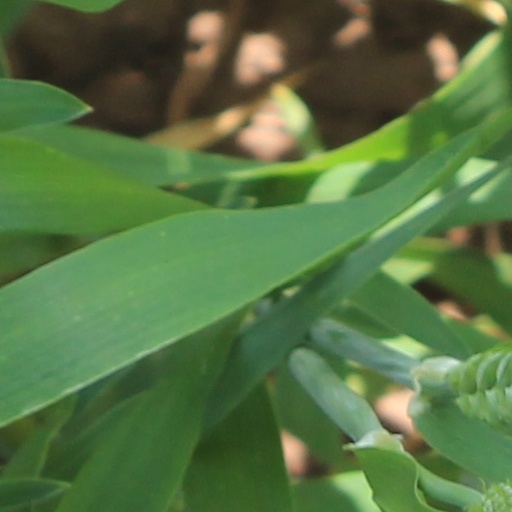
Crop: wheat